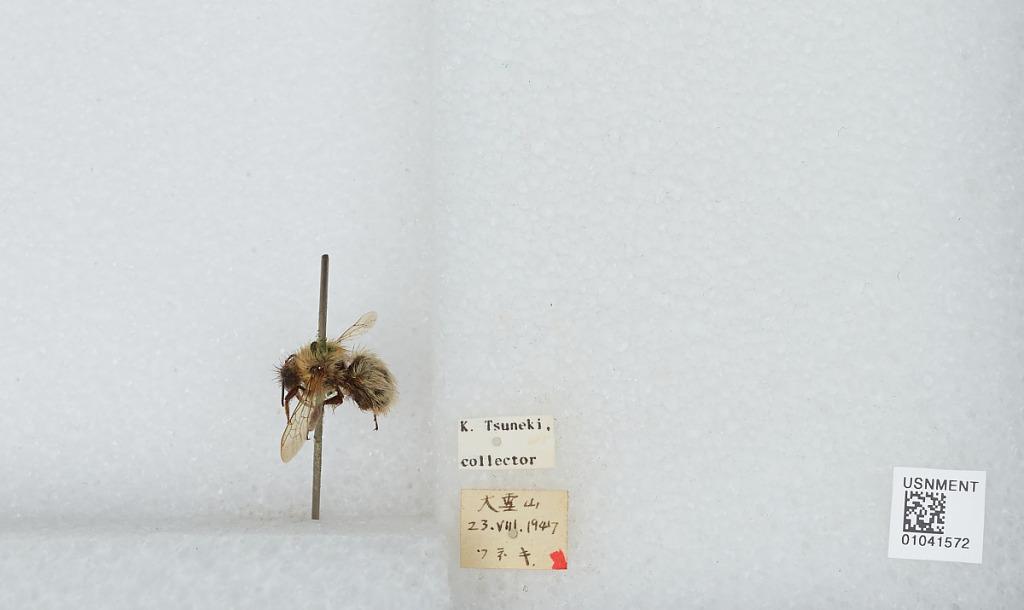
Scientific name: Bombus sp.
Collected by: K. Tsuneki
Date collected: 1947-8-23
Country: Japan
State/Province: Hokkaido
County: Kamikawa
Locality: Daisetsuzan